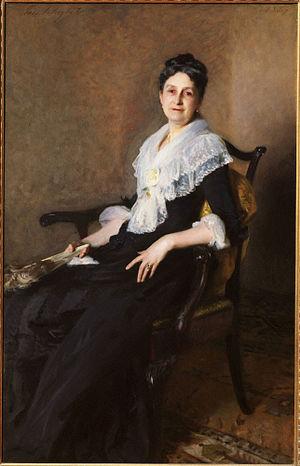
Cet article établit une liste de tableaux de John Singer Sargent, peintre américain né le 12 janvier 1856 à Florence et mort le 14 avril 1925 à Londres. Au long de sa carrière, Sargent a vécu essentiellement en Europe, où il a réalisé environ 900 peintures à l'huile et plus de 2 000 aquarelles, ainsi que de nombreux dessins au crayon et au fusain. La plupart de ses huiles sur toile sont des portraits.